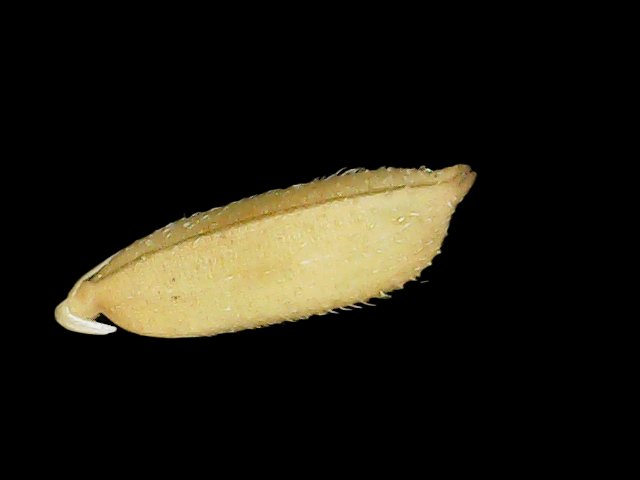
Rice variety: Binadhan23